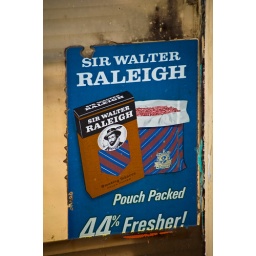
Found this cool old window sticker in an abandoned building in Ericson, Nebraska.